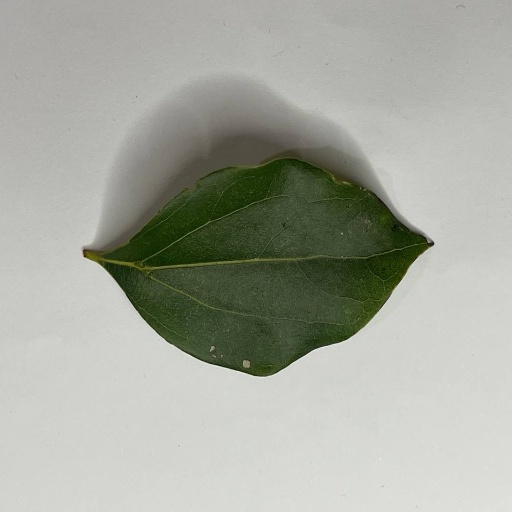
Species: Camphor
Leaf condition: Healthy Leaf